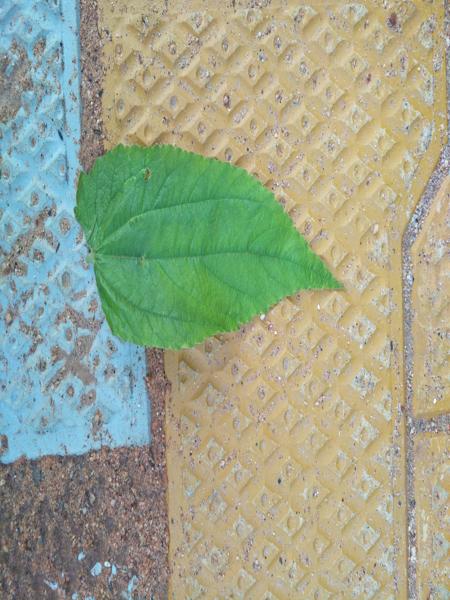
Plant: Gasagase